History of American newspapers

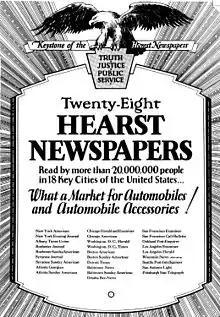
Ad for the Hearst chain, circa 1930

American photographer Lewis Hine crusaded against child labor by taking photographs that exposed bad conditions, especially in factories and coal mines. In sharp contrast, however, Hine's photographs of newsboys them did not depict another appalling form of dangerous child labor or immigrant poverty, for they were not employees. There were working on their own as independent young entrepreneurs and Hine captures the image of comradeship, youthful masculinity and emerging entrepreneurship. The symbolic newsboy became an iconic image in discourses about childhood, ambition and independence.